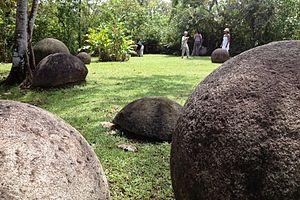
La culture Diquis était une culture indigène précolombienne née dans l'actuel Costa Rica, dans la vallée du río Grande de Térraba appelé Diquis ou Dí´Crí, grande eau, en Boruca.